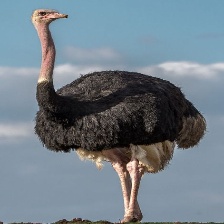
Species: OSTRICH
Scientific name: STRUTHIO CAMELUS